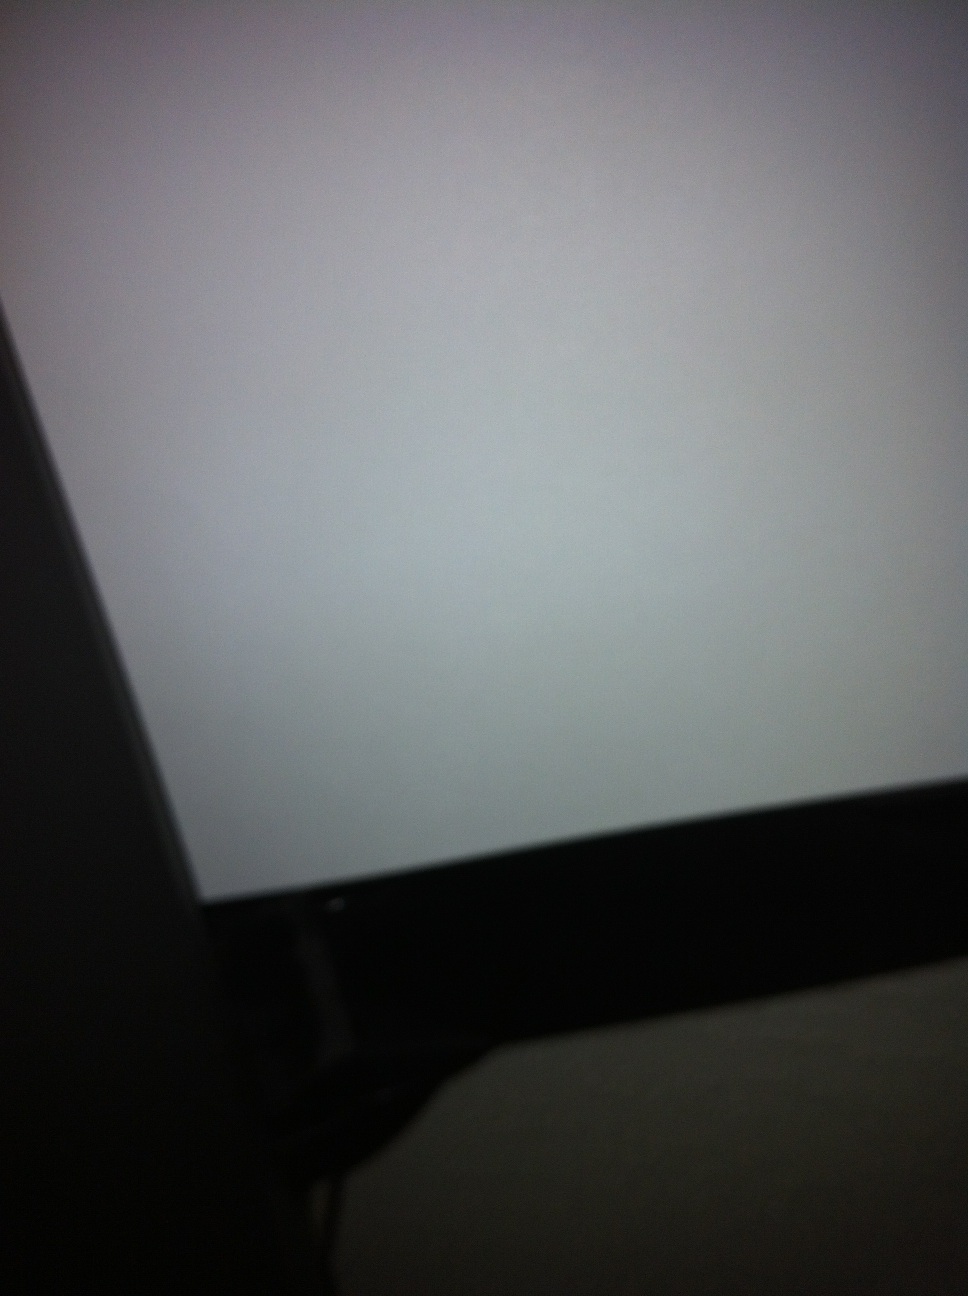Question: Have I installed the paper correctly in this printer?
Answer: unanswerable